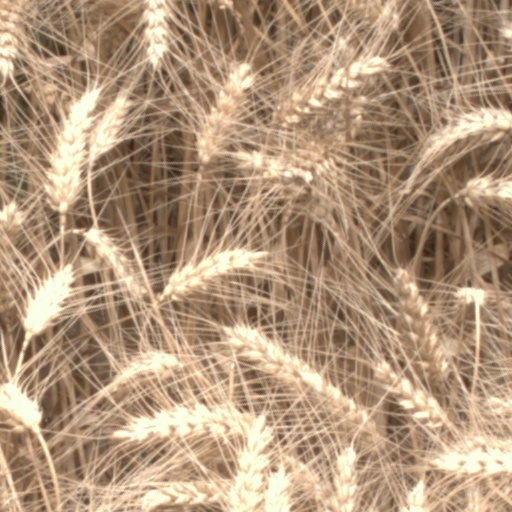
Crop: wheat